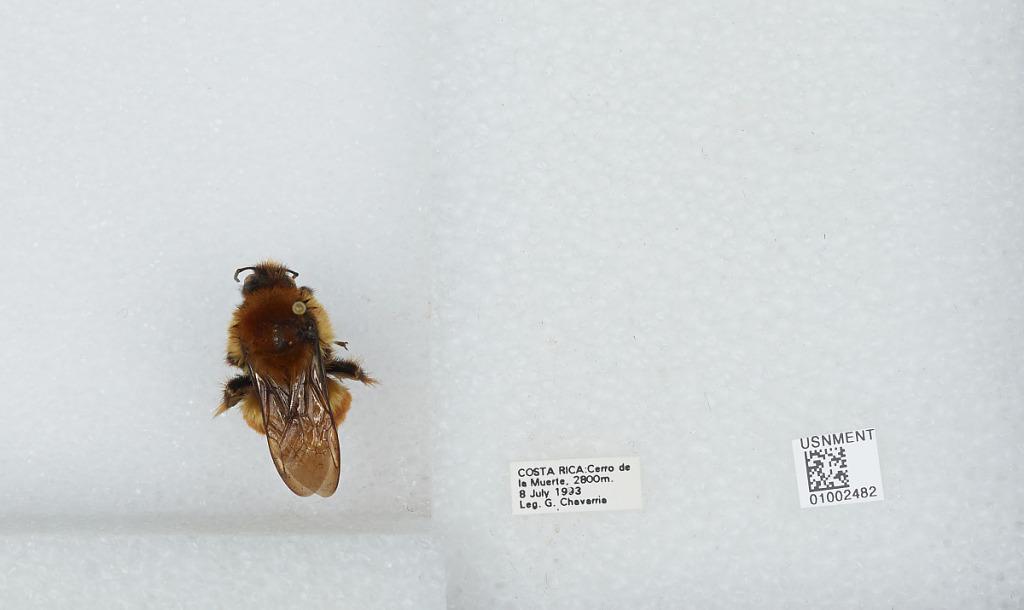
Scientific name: Bombus (Pyrobombus) ephippiatus (Say)
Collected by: G. Chavarria
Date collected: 1993-7-8
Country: Costa Rica
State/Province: San Jose
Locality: Cerro de la Muerte
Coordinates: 9.5583, -83.7239